East Croydon station

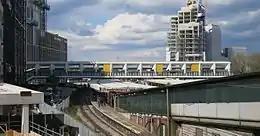
East Croydon station footbridge, installed 2013

It was announced in 2010 that Network Rail had proposed a £20m project to revamp the station with an additional entrance and a shortcut into the town centre. In September 2010, Croydon Council pledged £6m towards the revamp, ensuring that a bridge was included in the plans. The new bridge was officially opened in December 2013, providing pedestrian transfer between platforms as well as a new entrance at the northern end of the platforms and a more direct link to the town centre. The new walkway may be accessed from the town centre on the west via Lansdowne Walk, with access from Cherry Orchard Road on the east included in local development plans.